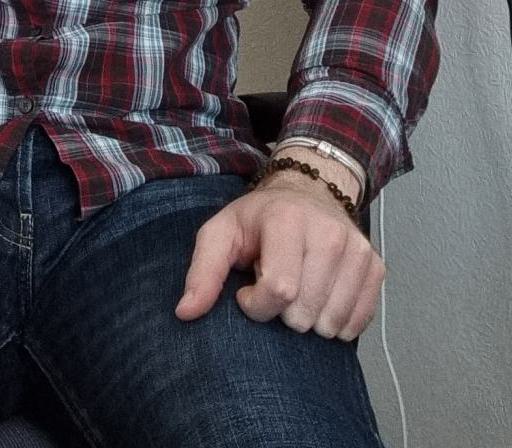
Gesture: no_gesture